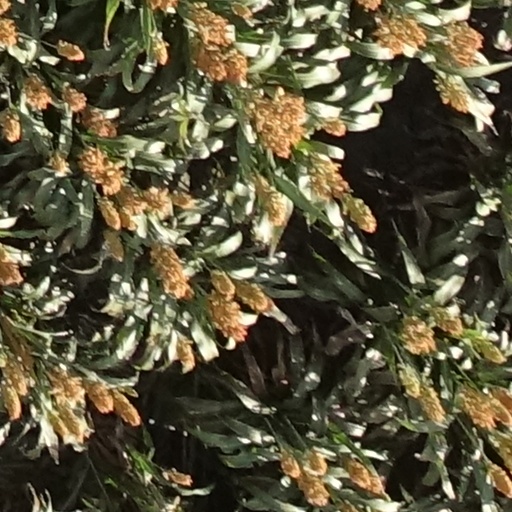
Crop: sorghum